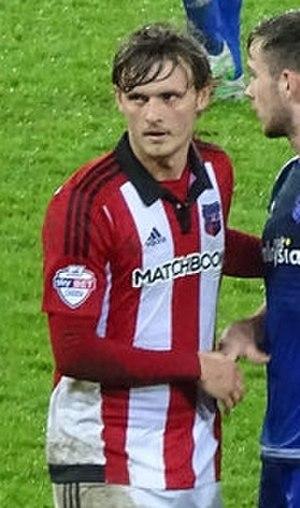
John David Swift, né le 21 juin 1995 à Portsmouth, est un footballeur anglais qui évolue au poste de milieu de terrain au Reading FC.